Nakajima Ki-43 Hayabusa

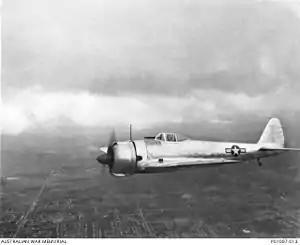
A captured Ki-43-Ib in flight over Brisbane, 1943

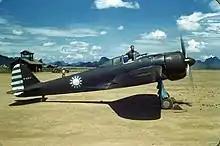
Chinese operated Ki-43-I

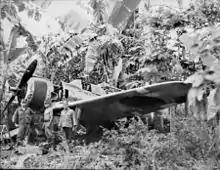
Ki-43 at Rabaul in 1945 (later restored by the Flying Heritage Collection)

A further 49 Ki-43-II's were assembled from October 1943 to November 1944 at "Tachikawa Dai-Ichi Rikugun Kokusho" arsenal plant.